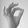
ASL letter: F